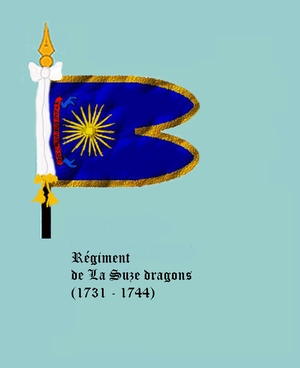
Guidon du régiment de La Suze dragons
La bataille de San Pietro appelée aussi bataille de Parme ou bataille de la Crocetta eut lieu le 29 juin 1734 et opposa les troupes franco-sardes et les forces autrichiennes à proximité de la ville de Parme au lieu-dit la Crocetta. La bataille acharnée dura toute la journée et finit par le départ des troupes autrichiennes qui devaient déplorer la perte de quatre généraux et du maréchal Claude Florimond de Mercy. Cette bataille ne fut pas considérée comme une victoire franche des Français et la bataille de Guastalla confronta de nouveau les deux armées le 19 septembre 1734.
Le régiment des chasseurs du Hainault est un régiment de cavalerie du Royaume de France, de la République française et du Premier Empire, créé en 1676.
Le 5ᵉ régiment de chasseurs à cheval est une unité de cavalerie légère de l'armée française créée en 1675 : ce régiment a été dissous en 1994 à Périgueux.